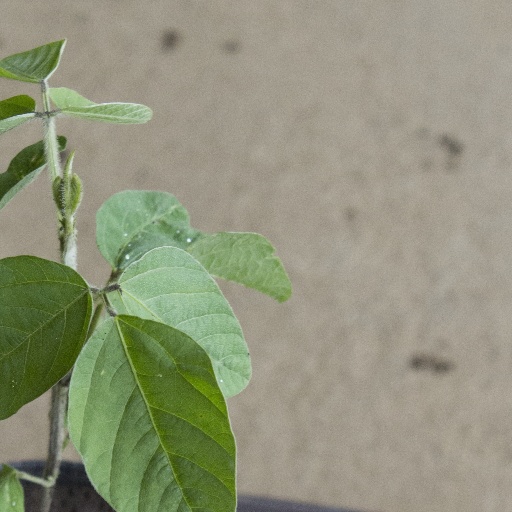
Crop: soybean